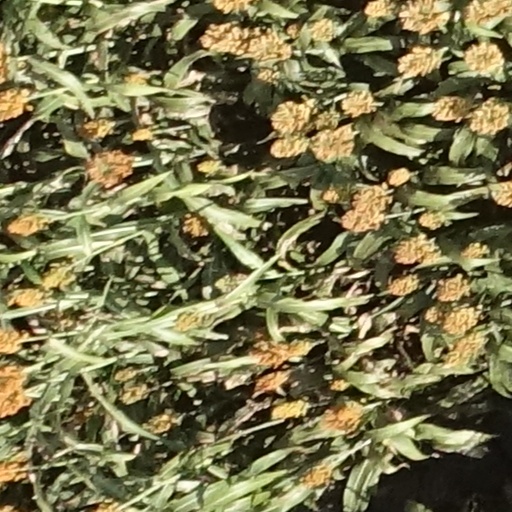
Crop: sorghum